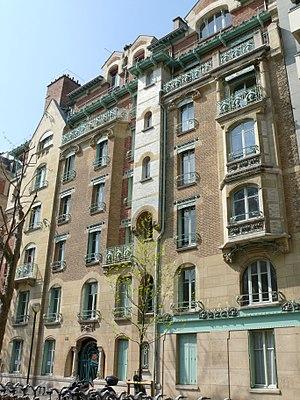
Castel Béranger
Cet article recense les monuments historiques du 16ᵉ arrondissement de Paris, en France.
Le Castel Béranger est un immeuble de rapport de trente-six appartements situé 14, rue La Fontaine dans le 16ᵉ arrondissement de Paris. Il a été construit entre 1895 et 1898 par l'architecte Hector Guimard pour la veuve Fournier.
L'Art nouveau, Modern style ou style nouille est un mouvement artistique de la fin du XIXᵉ et du début du XXᵉ siècle qui s'appuie sur l'esthétique des lignes courbes.